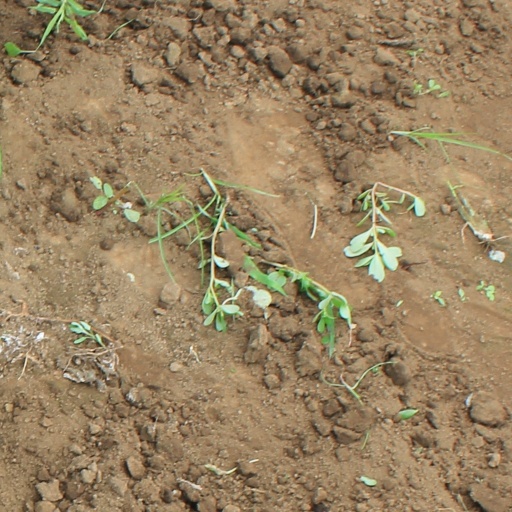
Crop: soybean